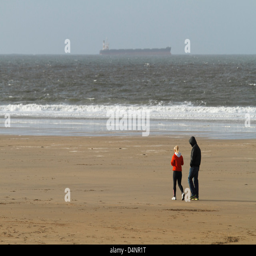
a couple walking in winter